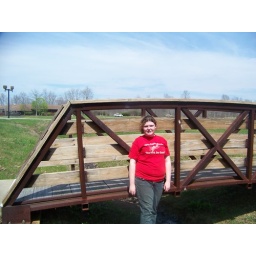
Coco standing in front of a bridge probably thinking of boys